Describe the emotion expressed in this image:  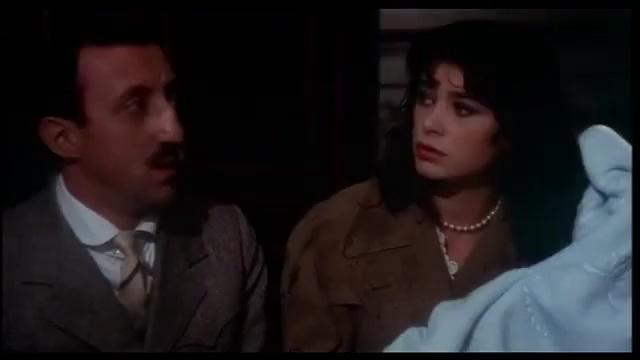
This person displays Suffering, valence and arousal with low intensity.